Live from Daryl's House

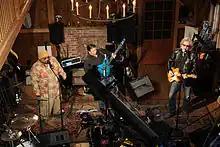

Live from Daryl's House (simply known as Daryl's House and often abbreviated as LFDH) is an online music series that debuted in the autumn of 2007. The show features singer-songwriter Daryl Hall performing with his band and various guest artists at his home in Millerton, New York. The show provides a performance space that is an alternative to live concerts and studio sessions for popular artists. This allows the artists to "…have fun and [be] creatively spontaneous". The majority of shows include a segment in which Hall and the guest artist prepare food from different cuisines for everyone to eat. The food comes from various local restaurants and the chefs of those establishments walk Hall and guest through the preparation of the food.